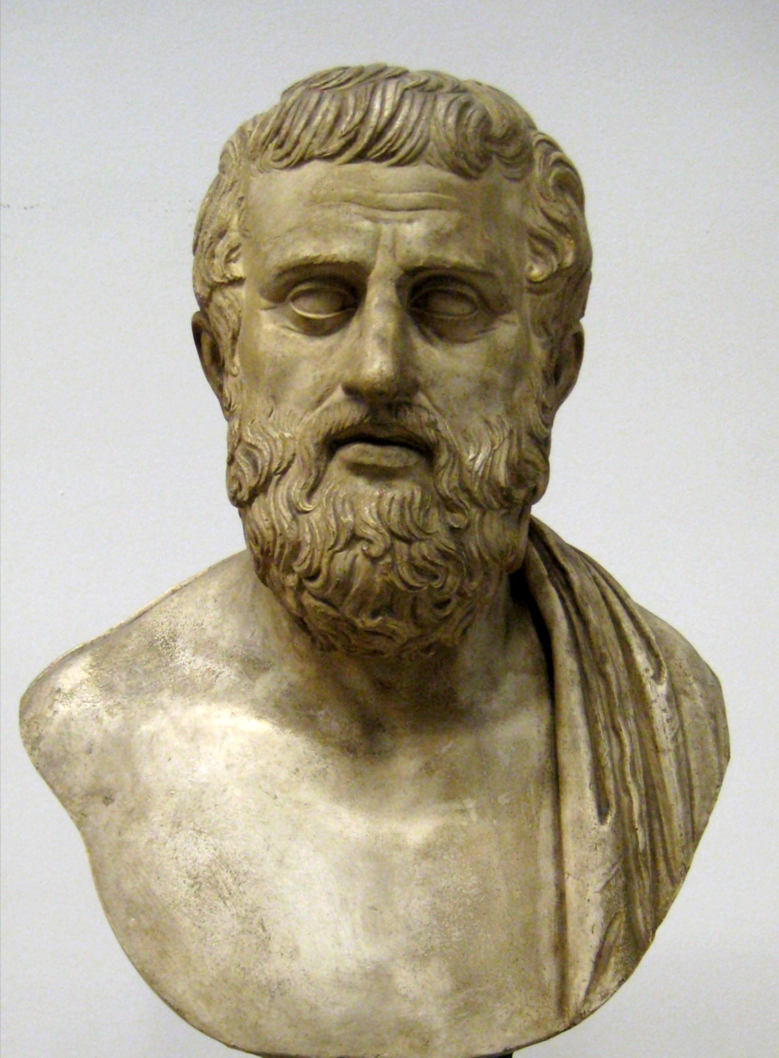
ซอโฟคลีส

|name = ซอโฟคลีสΣοφοκλῆς
|image = Sophocles pushkin.jpg
|birth_date = 497/496 ก่อนค.ศ.
|birth_place = โคโลนุส
|death_date = 406/405 ก่อนค.ศ. (อายุ 90 ปี)
|death_place = เอเธนส์
|occupation = นักประพันธ์โศกนาฏกรรม
|genre = โศกนาฏกรรม
|notable_works = (Antigone)
ซอโฟคลีส หรือ โซโฟคลีส (; , "โซโพแคลส", ; ราว 497/6 – 406/5 ก่อนค.ศ.)Sommerstein (2002), p. 41. เป็นหนึ่งในสามนักเขียนบทละครและโศกนาฏกรรมชาวกรีกโบราณ (ร่วมกับเอสคิลัส และยูริพิดีส) ที่ยังมีผลงานหลงเหลือมาจนเดี๋ยวนี้ ซอโฟคลีสเริ่มเขียนบทละครหลังจากเอสคิลัสและมีผลงานทั้งหมดมากกว่า 120 เรื่องThe exact number is unknown, the "Suda" says he wrote 123, another ancient source says 130, but no exact number "is possible", see Lloyd-Jones 2003, p. 3. แต่มีเพียงแค่ 7 เรื่องที่ตกทอดมาถึงปัจจุบันโดยสมบูรณ์ ได้แก่ "อะแจ็กซ์ (ซอโฟคลีส)|อะแจ็กซ์", "แอนทิกะนี#แอนทิกะนี (ซอโฟคลีส)|แอนทิกะนี", "เหล่าสตรีชาวทราคิส", "พระเจ้าอีดิปัส", "อิเล็กตรา (ซอโฟคลีส)|อิเล็กตรา", "ฟิล็อกเตตีส (ซอโฟคลีส)|ฟิล็อกเตตีส" และ" อีดิปัส ณ โคโลนัส'Suda" (ed. Finkel "et al."): s.v. .
ซอโฟคลีสเป็นนาฏศิลปินที่มีชื่อเสียงที่สุดของนครรัฐเอเธนส์นานติดต่อกันเกือบ 50 ปี ท่านเข้าแข่งขันประกวดละครในงานเทศกาลทางศาสนาที่ไอโอนีเซีย และเลไนอา 30 ครั้ง และเป็นผู้ชนะเลิศถึง 24 ครั้ง โดยไม่เคยถูกตัดสินให้ได้อันดับต่ำกว่ารองชนะเลิศ ซอโฟคลีสเอาชนะเอสคิลัส|เอสคีลัส (ชนะเลิศ 13 ครั้ง) ในงานประกวดละครได้หลายครั้ง ในขณะที่ยูริพิดีสเคยได้รับรางวัลชนะเลิศเพียง 4 ครั้ง
นวัตกรรมที่ซอโฟคลีสสร้างไว้แก่การละคร คือ การเพิ่มนักแสดงคนที่สามเข้ามาในฉาก และลดบทบาทของคอรัส หรือนักร้องประสานเสียงในฐานะผู้เสนอเค้าโครงเรื่องลง ทำให้ตัวละครมีการพัฒนามากและมีส่วนเกี่ยวข้องกับพล็อตเรื่องมากกว่าในสมัยของเอสคิลัสFreeman, p. 247. บทประพันธ์โศกนาฏกรรมที่มีชื่อเสียงที่สุดของซอโฟคลีส เป็นเรื่องเกี่ยวกับอีดิปัส และแอนทิกะนี - ซึ่งมักเรียกรวมกันว่า "ละครเรื่องเมืองธีบส์" (Theban plays) แม้ว่าแต่ละเรื่องจะเป็นส่วนหนึ่งของละครจตุรภาค (tetralogy) ต่างเรื่องกัน และตอนอื่น ๆ ของละครชุดพวกนี้สาปสูญไปหมดแล้ว แอนทิกะนีเป็นบทละครที่มาร์ติน ไฮเดกเกอร์|มาร์ติน ไฮเด็กเกอร์ (Martin Heidegger) นักปรัชญาที่มีชื่อเสียงชาวเยอรมันยกย่องว่าเป็นตัวอย่างของงานกวีนิพนธ์ และนาฏกรรมบทละครที่มีความสมบูรณ์แบบในทางศิลปะที่สุด
== อ้างอิง ==
=== บรรณานุกรม ===
* Beer, Josh (2004). "Sophocles and the Tragedy of Athenian Democracy". Greenwood Publishing.
*
*
* Freeman, Charles. (1999). "The Greek Achievement: The Foundation of the Western World". New York: Viking Press.
* Hubbard, Thomas K. (2003). "Homosexuality in Greece and Rome: A Sourcebook of Basic Documents".
* Johnson, Marguerite & Terry Ryan (2005). "Sexuality in Greek and Roman Society and Literature: A Sourcebook". Routledge. ,
* Lloyd-Jones, Hugh (ed.) (1994). "Sophocles. Ajax. Electra. Oedipus Tyrannus". Harvard University Press.
* Lloyd-Jones, Hugh (ed.) (2003). "Sophocles. Fragments", Edited and translated by Hugh Lloyd-Jones, Loeb Classical Library No. 483. Cambridge, MA: Harvard University Press, 2003. . Online version at Harvard University Press.
* Lucas, Donald William (1964). "The Greek Tragic Poets". W.W. Norton & Co.
* Minghella, Anthony (1987). First episode of BBC's Inspector Morse mentioned Sophocles as the "murderer."
* Plato. "Plato in Twelve Volumes", Vols. 5 & 6 translated by Paul Shorey. Cambridge, MA, Harvard University Press; London, William Heinemann Ltd. 1969.
* Schultz, Ferdinand (1835). "De vita Sophoclis poetae commentatio". Phil. Diss., Berlin.
* Scullion, Scott (2002). "Tragic dates", Classical Quarterly, new sequence 52, pp.&nbsp;81–101.
*
*
* Sommerstein, Alan Herbert (2002). "Greek Drama and Dramatists". Routledge.
* Sommerstein, Alan Herbert (2007). "General Introduction" pp.xi-xxix in Sommerstein, A.H., Fitzpatrick, D. and Tallboy, T. "Sophocles: Selected Fragmentary Plays: Volume 1". Aris and Phillips.
* Sophocles. "Sophocles I: Oedipus the King, Oedipus at Colonus, Antigone". 2nd ed. Grene, David and Lattimore, Richard, eds. Chicago: University of Chicago, 1991.
* Encyclopædia Britannica, Inc. "Macropaedia Knowledge In Depth." The New Encyclopædia Britannica Volume 20. Chicago: Encyclopædia Britannica, Inc., 2005. 344-346.
หมวดหมู่:นักเขียนชาวกรีกโบราณ